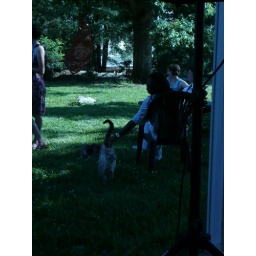
this farm had chickens, goats, pigs and cats in abundance